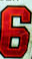
Number: 6